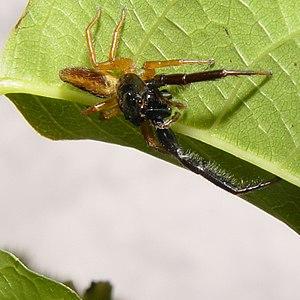
Trite est un genre d'araignées aranéomorphes de la famille des Salticidae.